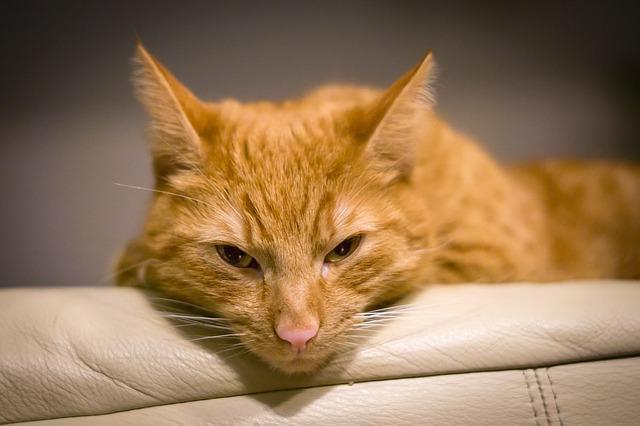
cat